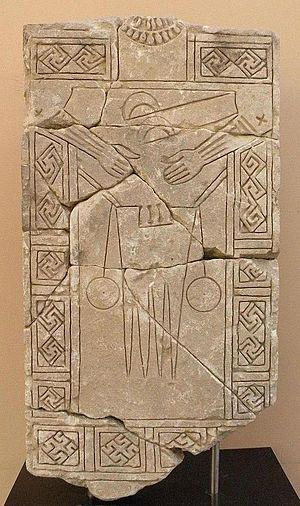
Stèle anthropomorphe en calcaire à décor gravé. Civilisation daunienne (610-550). Musée de Mariemont.
Les Dauniens étaient un peuple antique d'Apulie, l'actuelle région des Pouilles, en Italie.